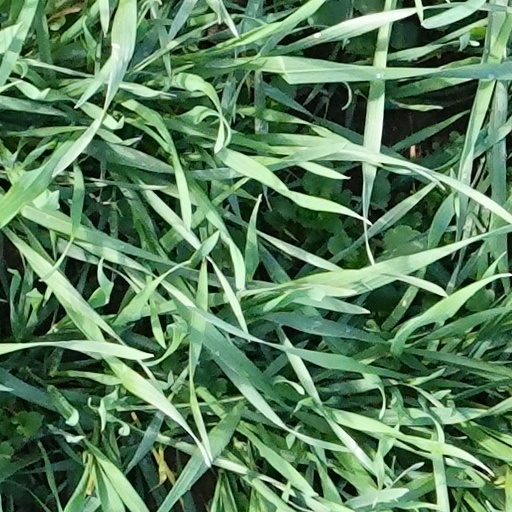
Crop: wheat